Angulate tortoise

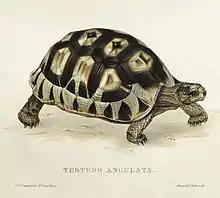
1830s illustration, under the synonym ""Testudo angulata""

This species is highly distinctive and is now classified by itself, in the monotypic "Chersina" genus. While it differs considerably from all other tortoise species, its closest relatives, according to phylogenetic studies, are the tiny "padloper" ("Homopus") tortoise species, with which it shares its southern African habitat.